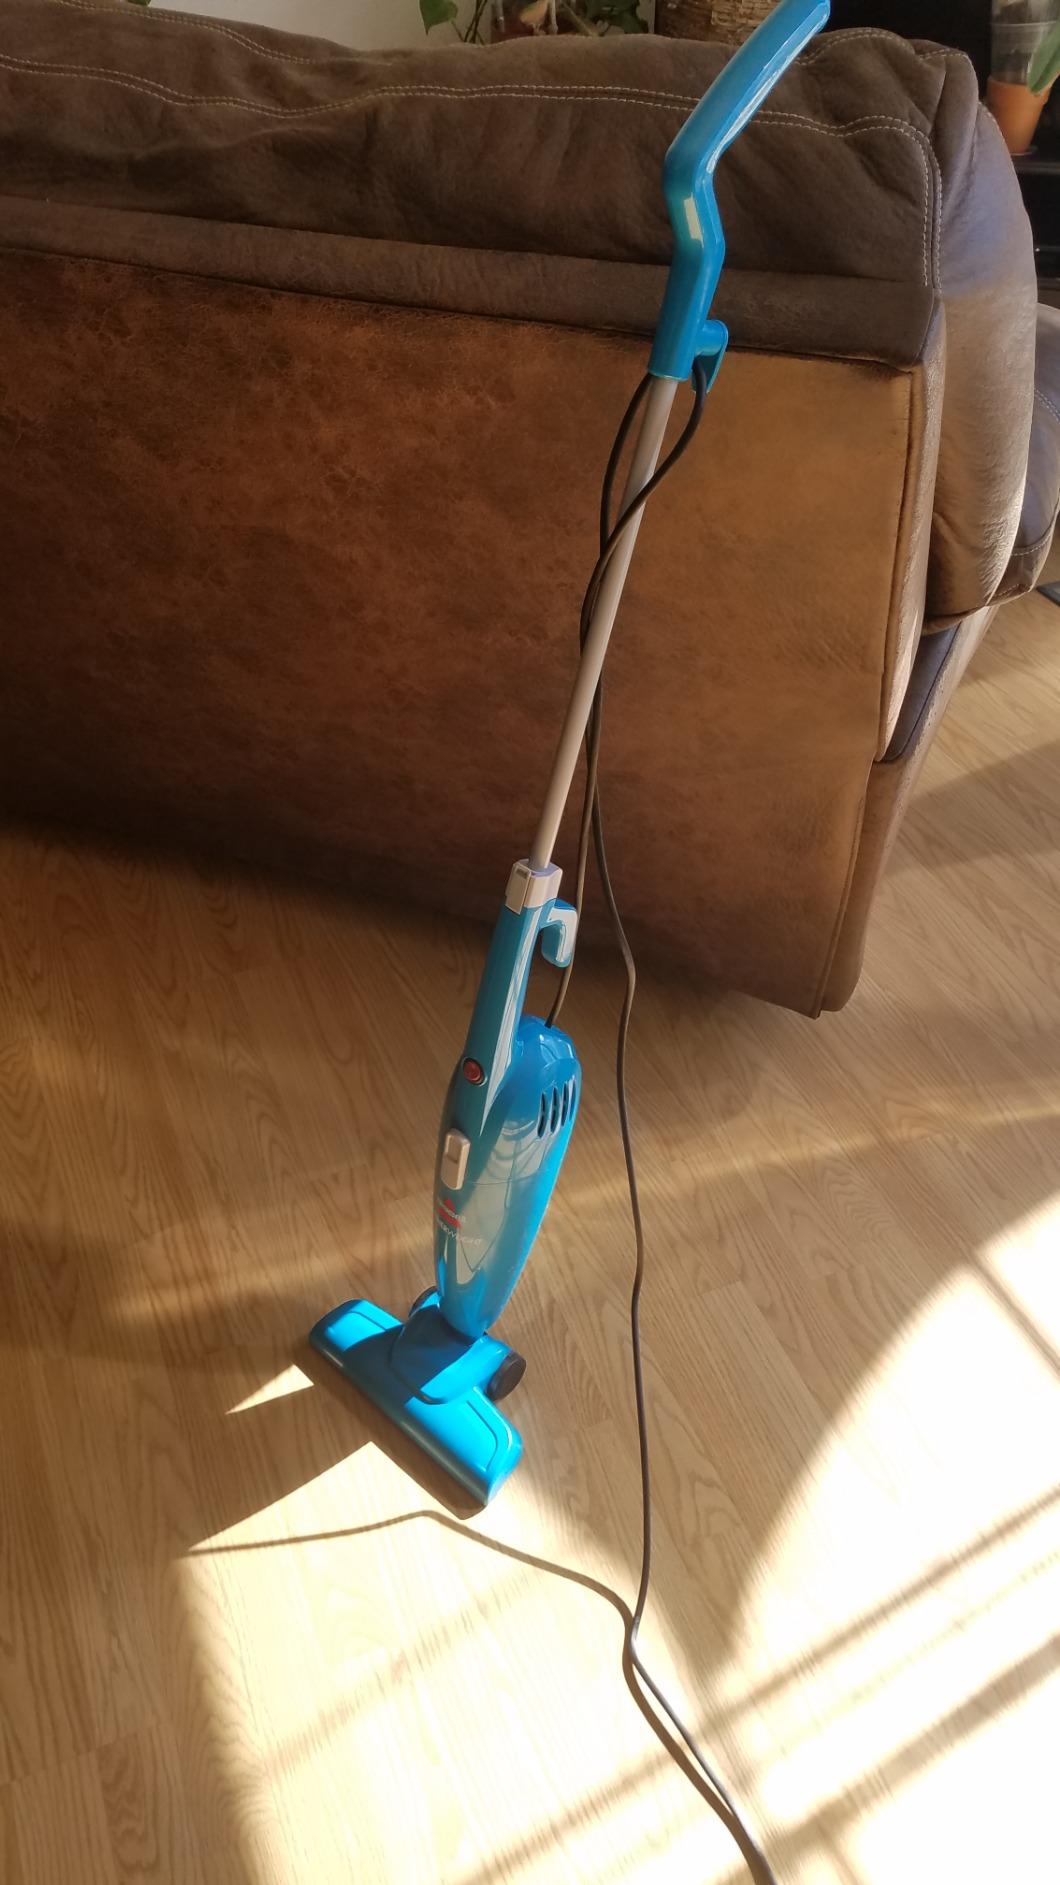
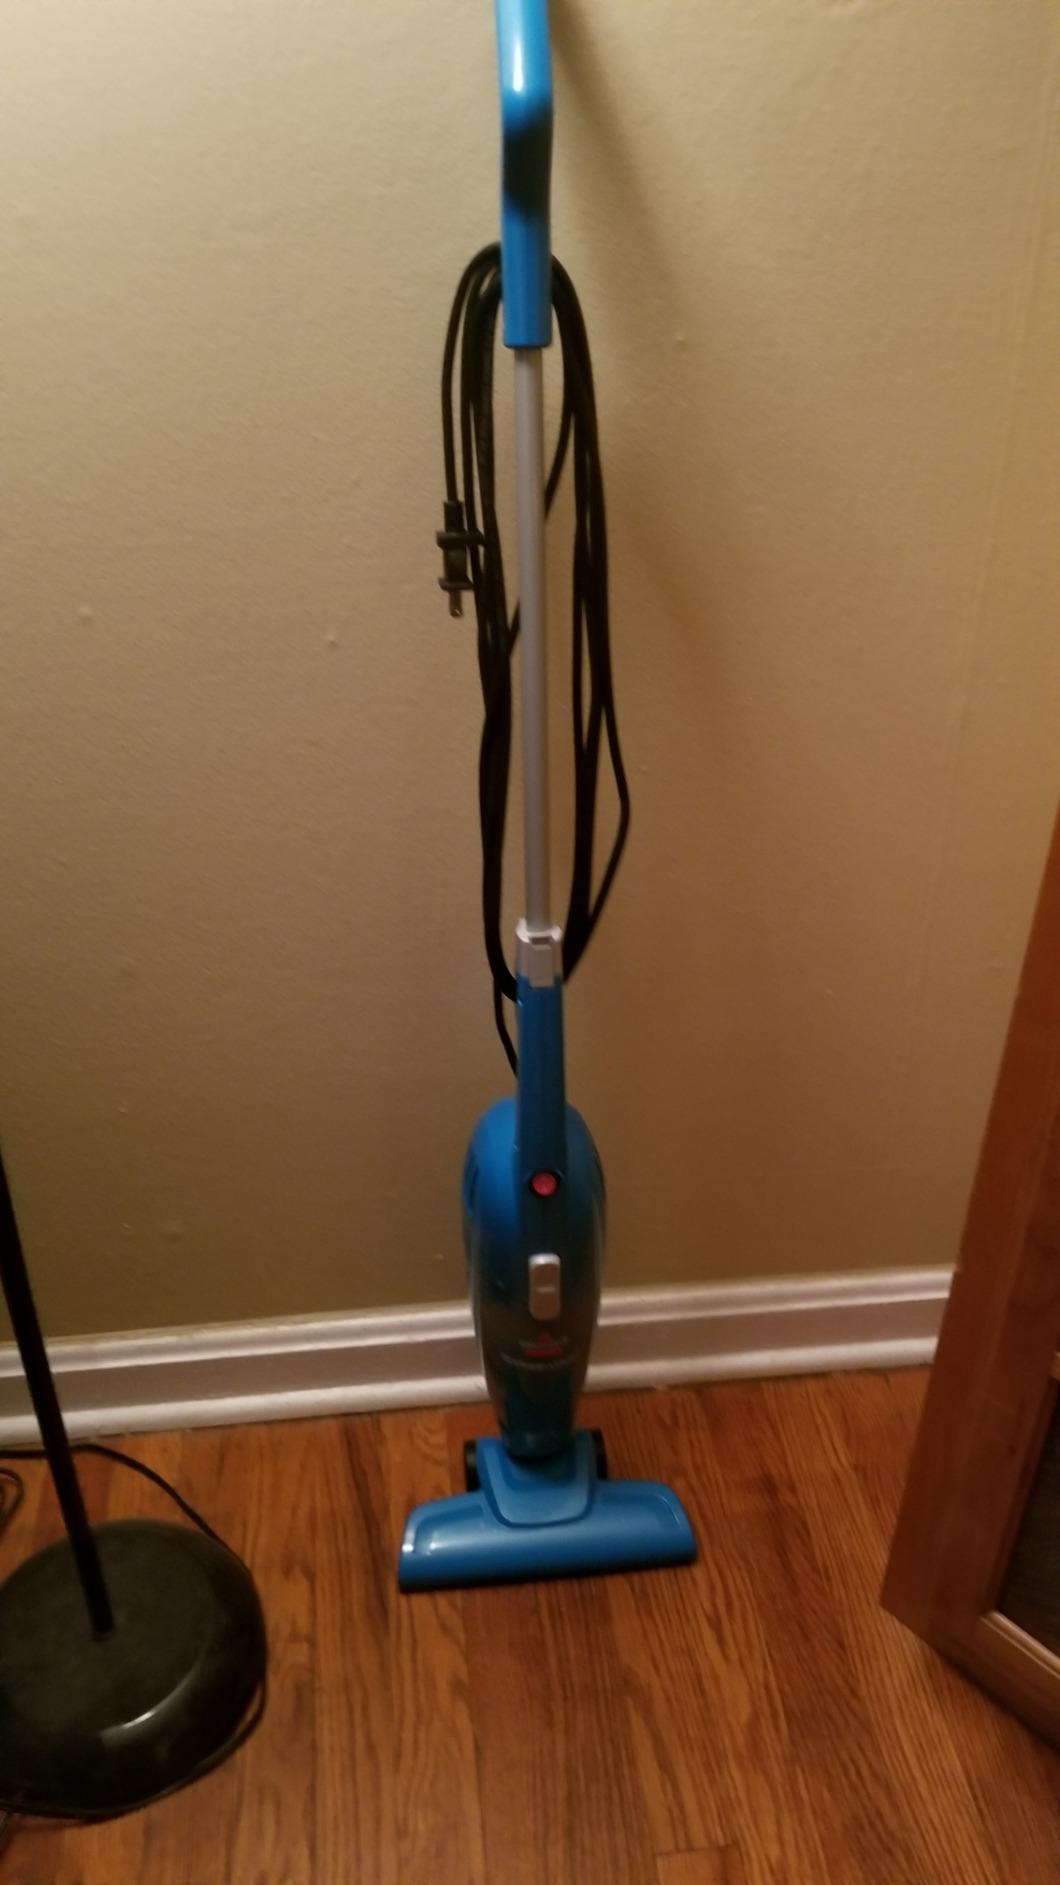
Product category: items_vacuum
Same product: yes